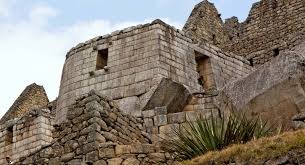
Landmark: Machu Picchu